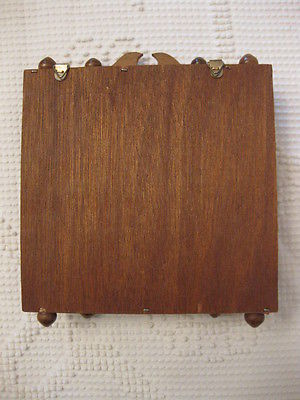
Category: cabinet